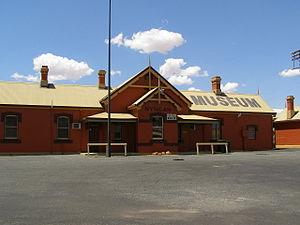
Nyngan est un village au centre de la Nouvelle-Galles du Sud dans le comté de Bogan à 576 km au nord-ouest de Sydney. Il est situé entre Narromine et Bourke à la jonction de la Mitchell Highway avec la Barrier Highway qui part de Nyngan et va vers Cobar. Il est sur la Main Western Railway qui n'assure plus de transport passager.